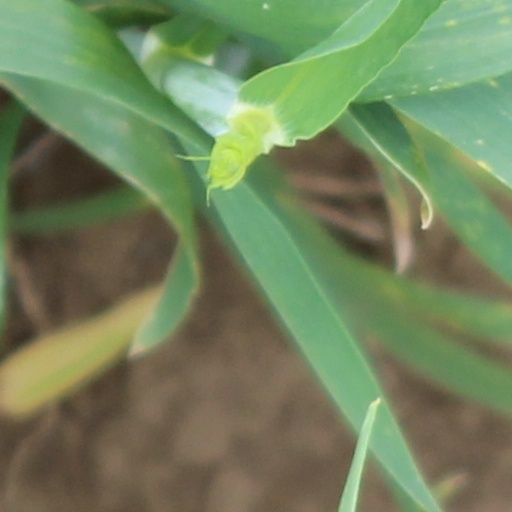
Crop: wheat